List of churches in Oxford

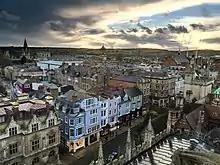
Several dreaming spires seen from University Church of St Mary the Virgin at the centre of Oxford

This list of churches in Oxford records churches in the city of Oxford, England. Oxford's ""Dreaming Spires"" refer to the medieval churches and colleges that continue to dominate the city.